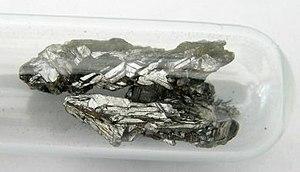
On dénombre 118 éléments chimiques ayant été observés, dont seulement 90 qui se rencontrent dans le milieu naturel.
Un métalloïde est un élément chimique dont les propriétés sont intermédiaires entre celles des métaux et des non-métaux ou sont une combinaison de ces propriétés. Dans la littérature scientifique, faute de définition standard des métalloïdes, la liste des éléments classés dans cette famille varie selon les auteurs.
L'arsenic est l'élément chimique de numéro atomique 33, noté par le symbole As. Le corps simple correspondant est un solide cristallin argenté.